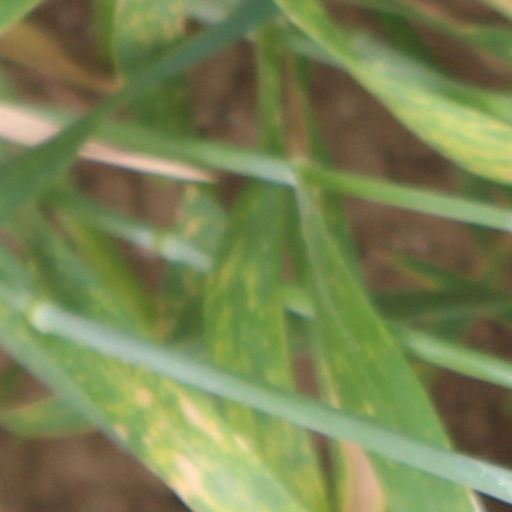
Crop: wheat